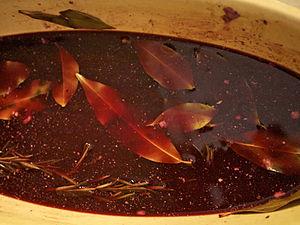
Marinade pour civet
Le civet de sanglier est un mets considéré comme l'archétype de la bonne chère. Gros gibier, le sanglier fournit une viande ferme et maigre, qu'il est conseillé de faire mariner. Sa chair sombre, qui fonce avec l'âge, au goût très prononcé, s'accorde en civet avec de grands vins rouges. Pour les gourmets que rebute le goût corsé de cet animal, on peut lui substituer la viande de marcassin dont les saveurs sont moins prononcées.
Une marinade est une technique culinaire consistant à faire macérer des aliments dans un liquide avant cuisson ou autre préparation.
Le mariage vin et cuisine remonte à l'Antiquité. Il va traverser le Moyen Âge, s'enrichir à la Renaissance et devenir un véritable classique de nos jours. On doit distinguer dans cette alliance la cuisine du vin et la cuisine au vin qui ont été et restent les deux façons d'utiliser les apports qualitatifs du vin en gastronomie.
Le civet de lapin, longtemps considéré comme la viande des pauvres, est l'un des mets les plus appréciés au niveau international. Connu dès l'Antiquité sur le pourtour de la Méditerranée, le vin étant alors un des seuls moyens connus de préserver la viande de la putréfaction, il fut de toutes les tables au cours du Moyen Âge. Le lapin, jusqu'au XIXᵉ siècle, était chassé au furet. Après qu'il a failli disparaître à cause de la myxomatose, les qualités de sa viande en font actuellement un mets de choix, inscrit à la table des plus grands restaurants, ou des plus populaires, en tant que plat du jour. Sa recette a fortement évolué au cours du temps.
Le civet de chevreuil est un mets de la gastronomie française. Ce gibier est principalement issu de la chasse, car son cheptel est en constante augmentation en France, où il dépasse le million de têtes. Très prisée par les gourmets, grâce à ses qualités organoleptiques, cette viande est appréciée depuis le Moyen Âge et elle subit actuellement des contrôles sanitaires qui garantissent sa bonne sécurité alimentaire.